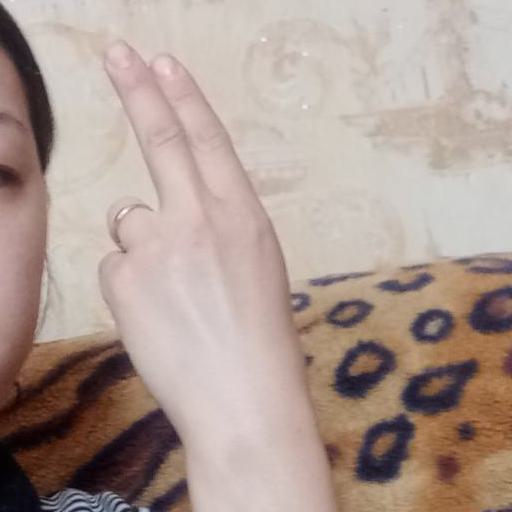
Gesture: two_up_inverted